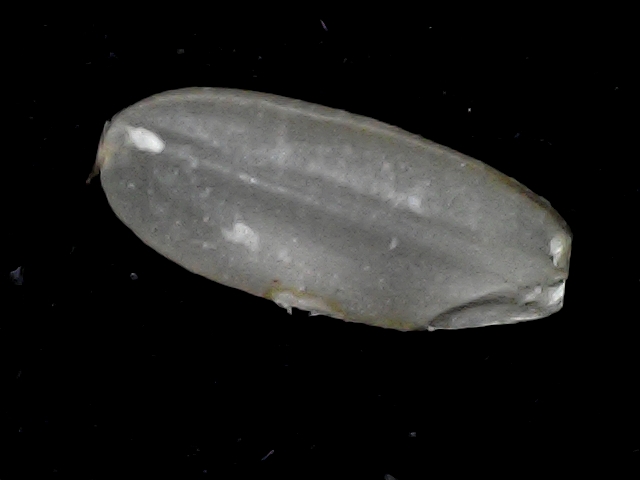
Rice variety: BR22